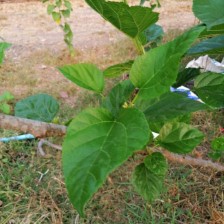
Variety: BlackAustralia